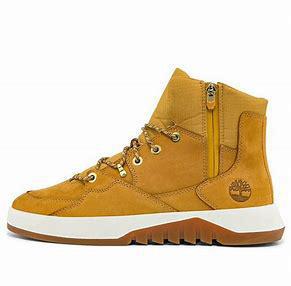
Brand: Timberland
Model: Supaway